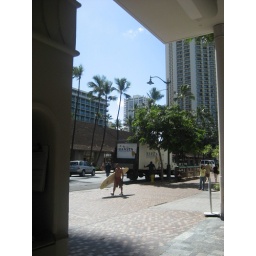
It was the 'norm' to see people walking down the street with surfboards under their arms in Waikiki